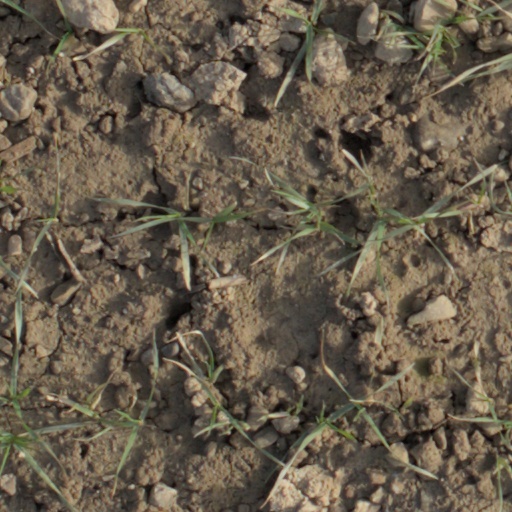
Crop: wheat